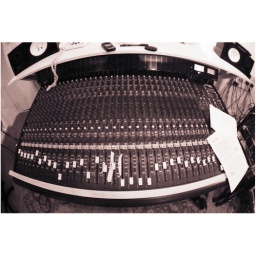
the desk in all its fish eye glory